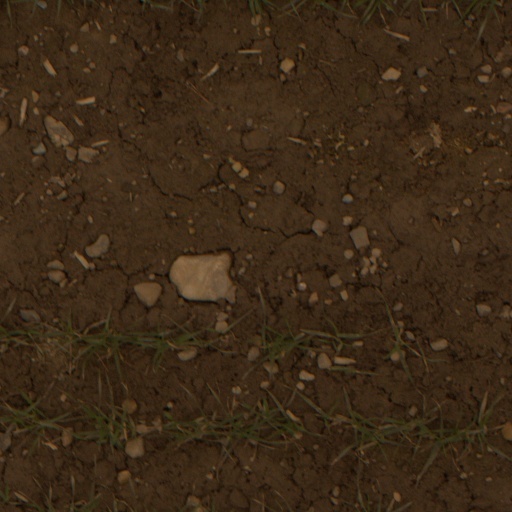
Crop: wheat